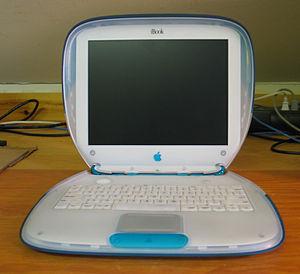
L'iBook est une famille d'ordinateurs portables d'Apple vendus entre 1999 et 2006. Ils étaient destinés au grand public ainsi qu'aux marchés de l'éducation, à un prix et spécification inférieurs aux PowerBooks, les ordinateurs portables haut de gamme d'Apple.